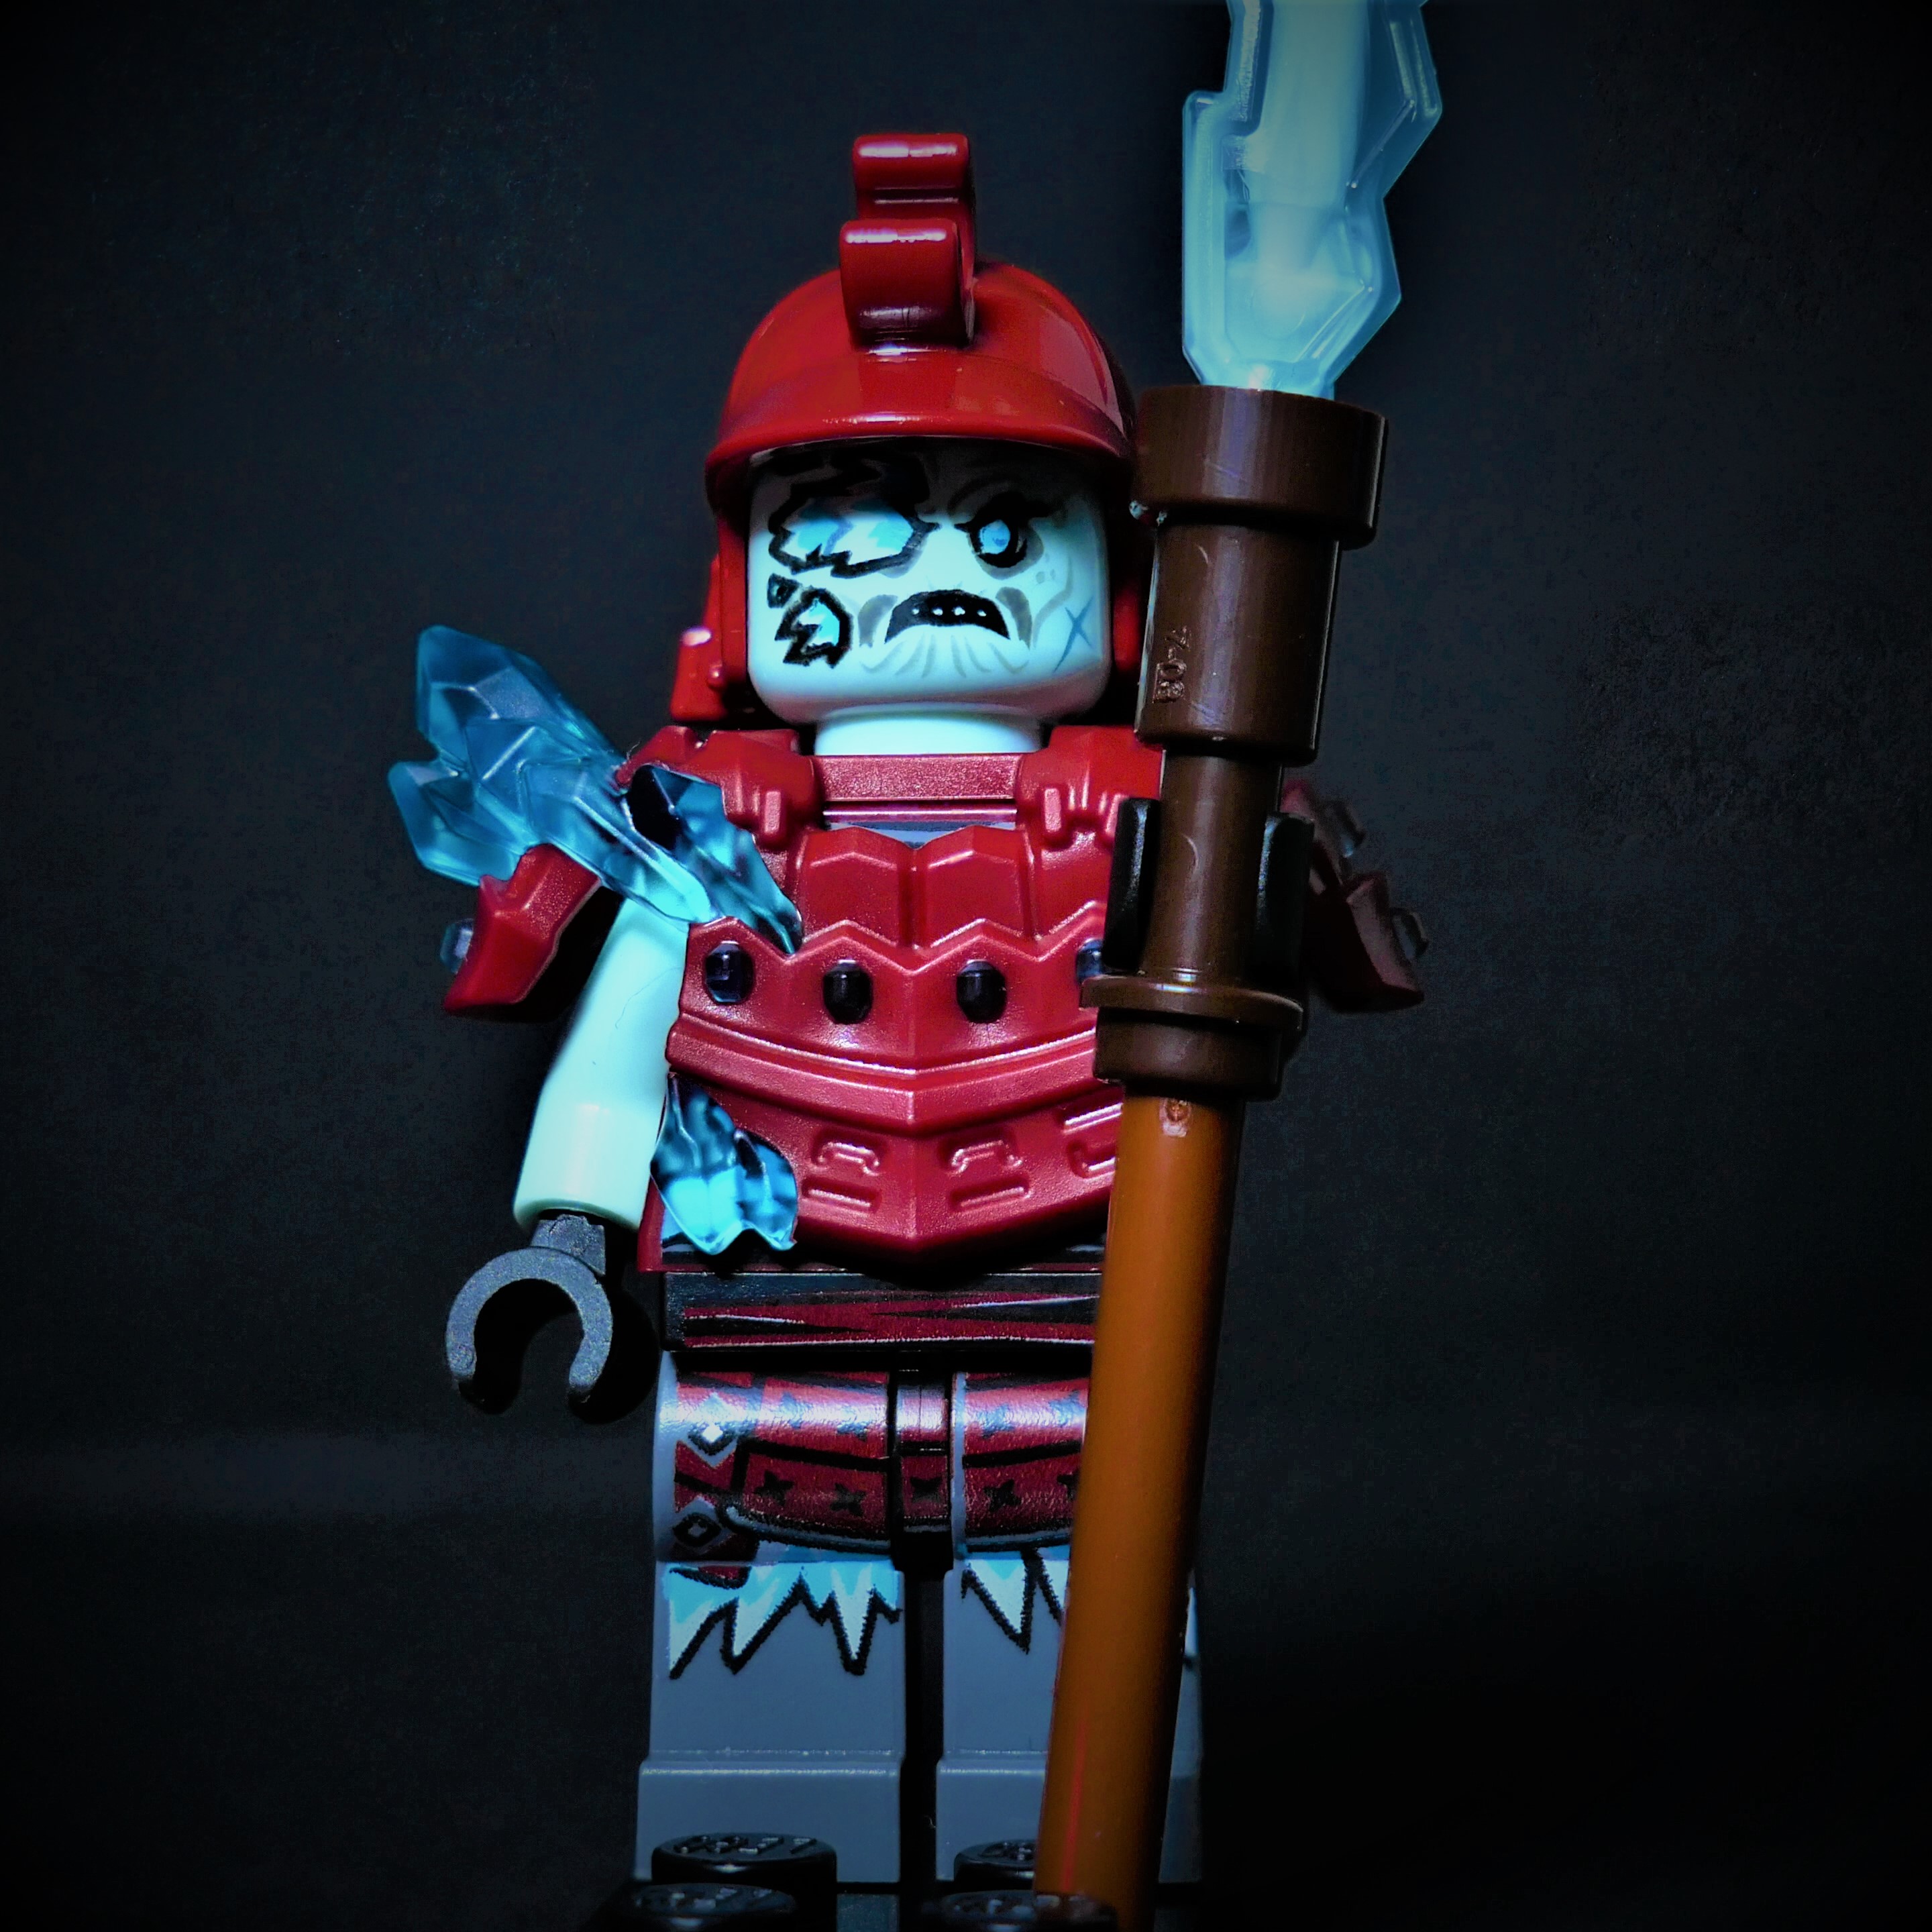
lego, toy, action figure, robot, fictional character, carmine, figurine